Ascari KZ1

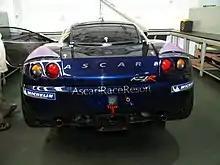
Ascari KZ1R GT3

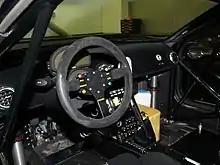
Interior

The Ascari KZ1-R is the racing version of the Ascari KZ1, primarily being featured in the new FIA GT3 European Championship and the United SportsCar Championship as well as other small level championships which run a similar formula. The KZ1-R is similar to the road going KZ1, but vastly improved. The most obvious differences between the KZ1 and KZ1-R lie on the exterior of the car. Tuned for racing, the KZ1-R is still a pure road car in every right, but with the invigoration of a GT3 racer. The front lip spoiler has been updated with a pronounced splitter for increased down-force. Also unlike the KZ1, the race version features a large fixed racing wing, in place of the small adjustable spoiler found on the road car. The headlights have also been modified, with HID bulbs and turn signals, losing the silver, crystallized look of the KZ1. The rear fenders of the car have also been increased slightly to house the larger wheelbase. The wheels are forged aluminium alloy, to further reduce curb weight. The car features a stripped down interior with power windows removed, fine leather replaced by Alcantara, cloth, and carbon fibre racing seats and an integral roll cage, which adds rigidity to the car's body during races. Curb weight is reduced to an astounding , which is achieved by its carbon fibre chassis tub and a carbon fibre body shell. The KZ1-R retains power steering, a feature that is usually absent from race cars.